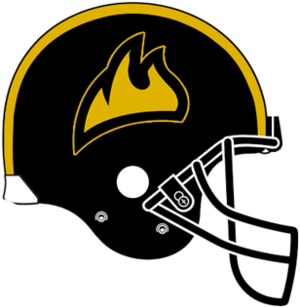
Les Fundidores de Monterrey sont une équipe mexicaine de football américain basée à Monterrey au Nuevo León. Ils appartiennent à la Ligue de football américain du Mexique depuis la saison 2017. L'équipe a pour première installation l'Estadio Tecnológico de Monterrey. Toutefois, en raison de la démolition de ce dernier, elle est déplacée à l'Estadio Nuevo Leon Unido.